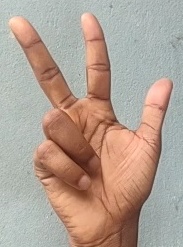
ASL sign: 3